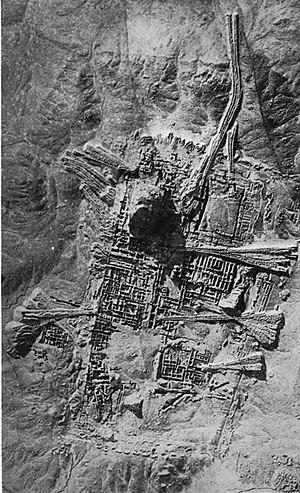
Ur, actuellement Tell al-Muqayyar, est l'une des plus anciennes et des plus importantes villes de la Mésopotamie antique, dans l'actuel Irak. Elle était alors située sur une des branches de l'Euphrate et proche du Golfe Persique.
L'histoire de la Mésopotamie débute avec le développement des communautés sédentaires dans le nord de la Mésopotamie au début du Néolithique, et s'achève dans l'Antiquité tardive. Elle est reconstituée grâce à l'analyse des fouilles archéologiques des sites de cette région, et à partir du IVᵉ millénaire av. J.‑C. par des textes écrits essentiellement sur des tablettes d'argile, la Mésopotamie étant l'une des premières civilisations à inventer l'écriture, avec l’Égypte antique.
Les tombes royales d'Ur sont un site archéologique en Irak. Site majeur pour la compréhension de la civilisation mésopotamienne, il a livré, lors des fouilles effectuées entre 1926 et 1932, de nombreux objets. Il a été daté aux environs du XXVIᵉ jusqu’au XXIVᵉ siècle av. J.-C., ce qui équivaut à la période dynastique archaïque III A. Cette parcelle de terre dans l’Irak actuel a été fouillée extensivement de 1922 à 1934 par Leonard Woolley, un archéologue anglais, pour le compte de l'Université de Pennsylvanie et le British Museum. Les trésors découverts en ce lieu ont été l’objet de tournées américaines une première fois en 1931 puis une autre fois en 1998 alors que le musée de Pennsylvanie devait rénover la galerie dédiée à cette collection.
Sumer est une région située à l'extrême sud de la Mésopotamie antique, couvrant une vaste plaine parcourue par le Tigre et l'Euphrate, bordée, au sud-est, par le golfe Persique. Il s'y est développé une importante civilisation à compter de la fin du IVᵉ millénaire av. J.-C. et durant le IIIᵉ millénaire av. J.-C.